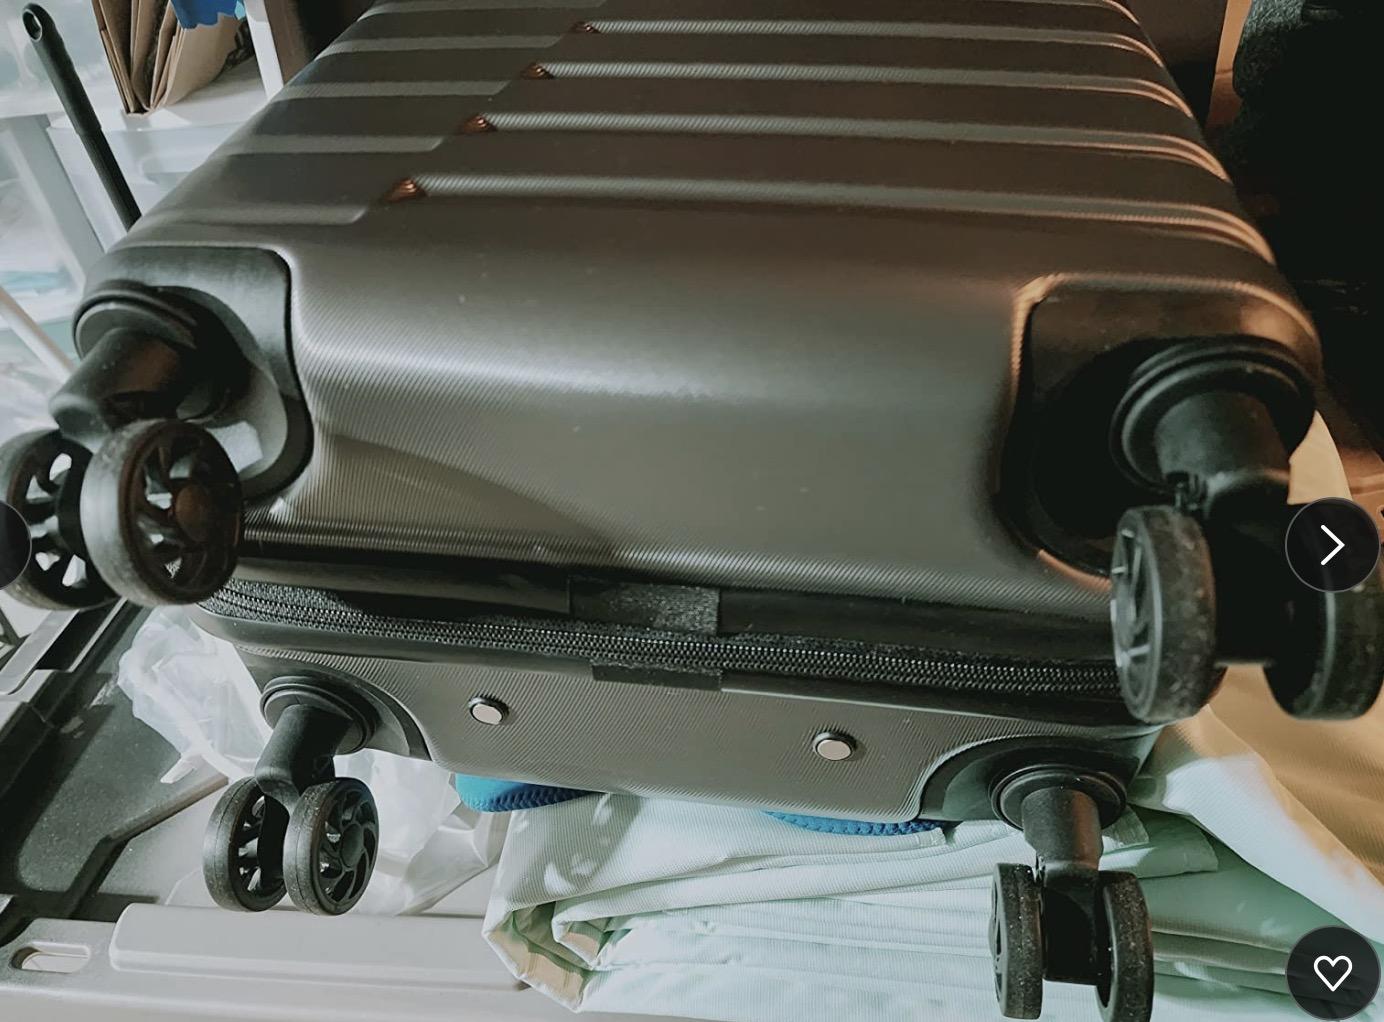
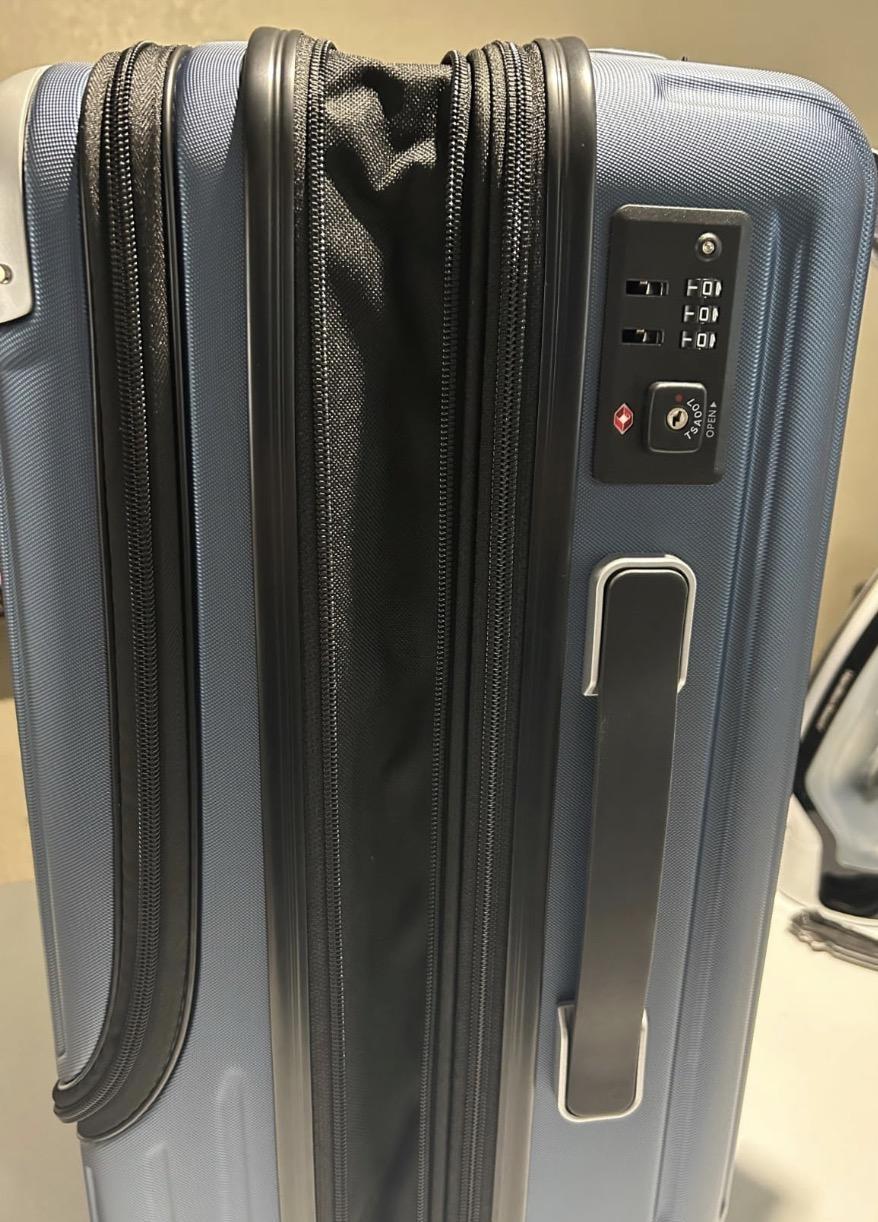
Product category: items_tea
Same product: no